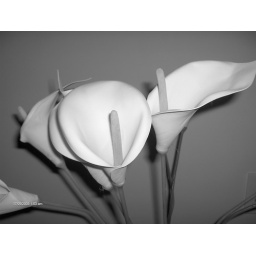
another shot with my first camera in black and white